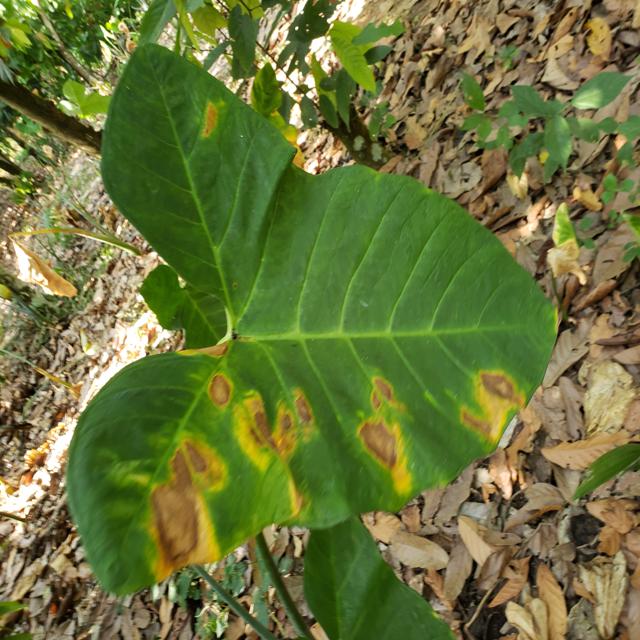
Label: Mid_Blight